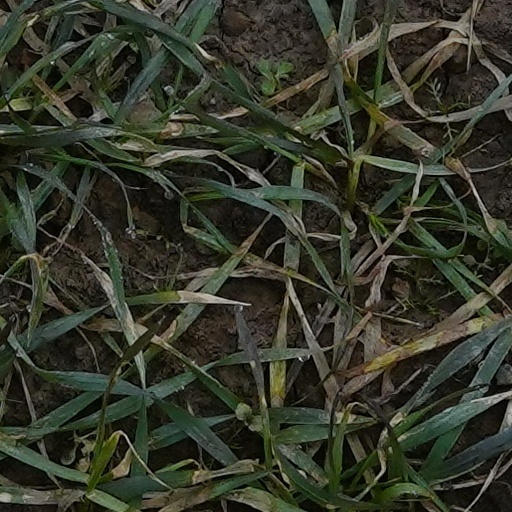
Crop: wheat